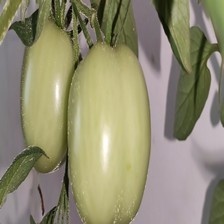
Label: tomato